Clwydian Range and Dee Valley

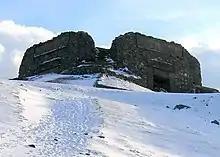
Jubilee Tower on Moel Famau

The Clwydian Range forms the northern and oldest designated part of the AONB, designated in 1985. The broad upland range of rounded, heather-clad open hills runs from Nant y Garth in its south (bordering the Dee Valley section), and up to the carboniferous limestone hillside on outskirts of Prestatyn to the north. The range forms a ridge separating the foothills of the Dee Estuary and the Cheshire Plain from the east, with the Vale of Clwyd to the west. The range is covered in moorland, limestone outcrops, and hillforts. Distinctive landmarks of the range include; the Jubilee Tower on the summit of Moel Famau, Penycloddiau hillfort, and the Moel y Parc radio transmission mast. Sections of the range are cut into by valleys of the range's two main rivers; the River Alyn, which flows north through the range, and the Wheeler. Limestone outcrops are present in the Prestatyn Hillside, Llanferres, and Loggerheads Country Park. The widest definition of the Clwydian Range was not included in the original designation, with some ranges of the Clwydian Range later included in the Dee Valley extension. The range is situated between the mainly Permo-Triassic Vale of Clwyd and the Vale of Clwyd fault line to the west, and the Lower Carboniferous rock of the Alyn Valley and Cheshire Plain, and the Alyn Valley fault line to the east.